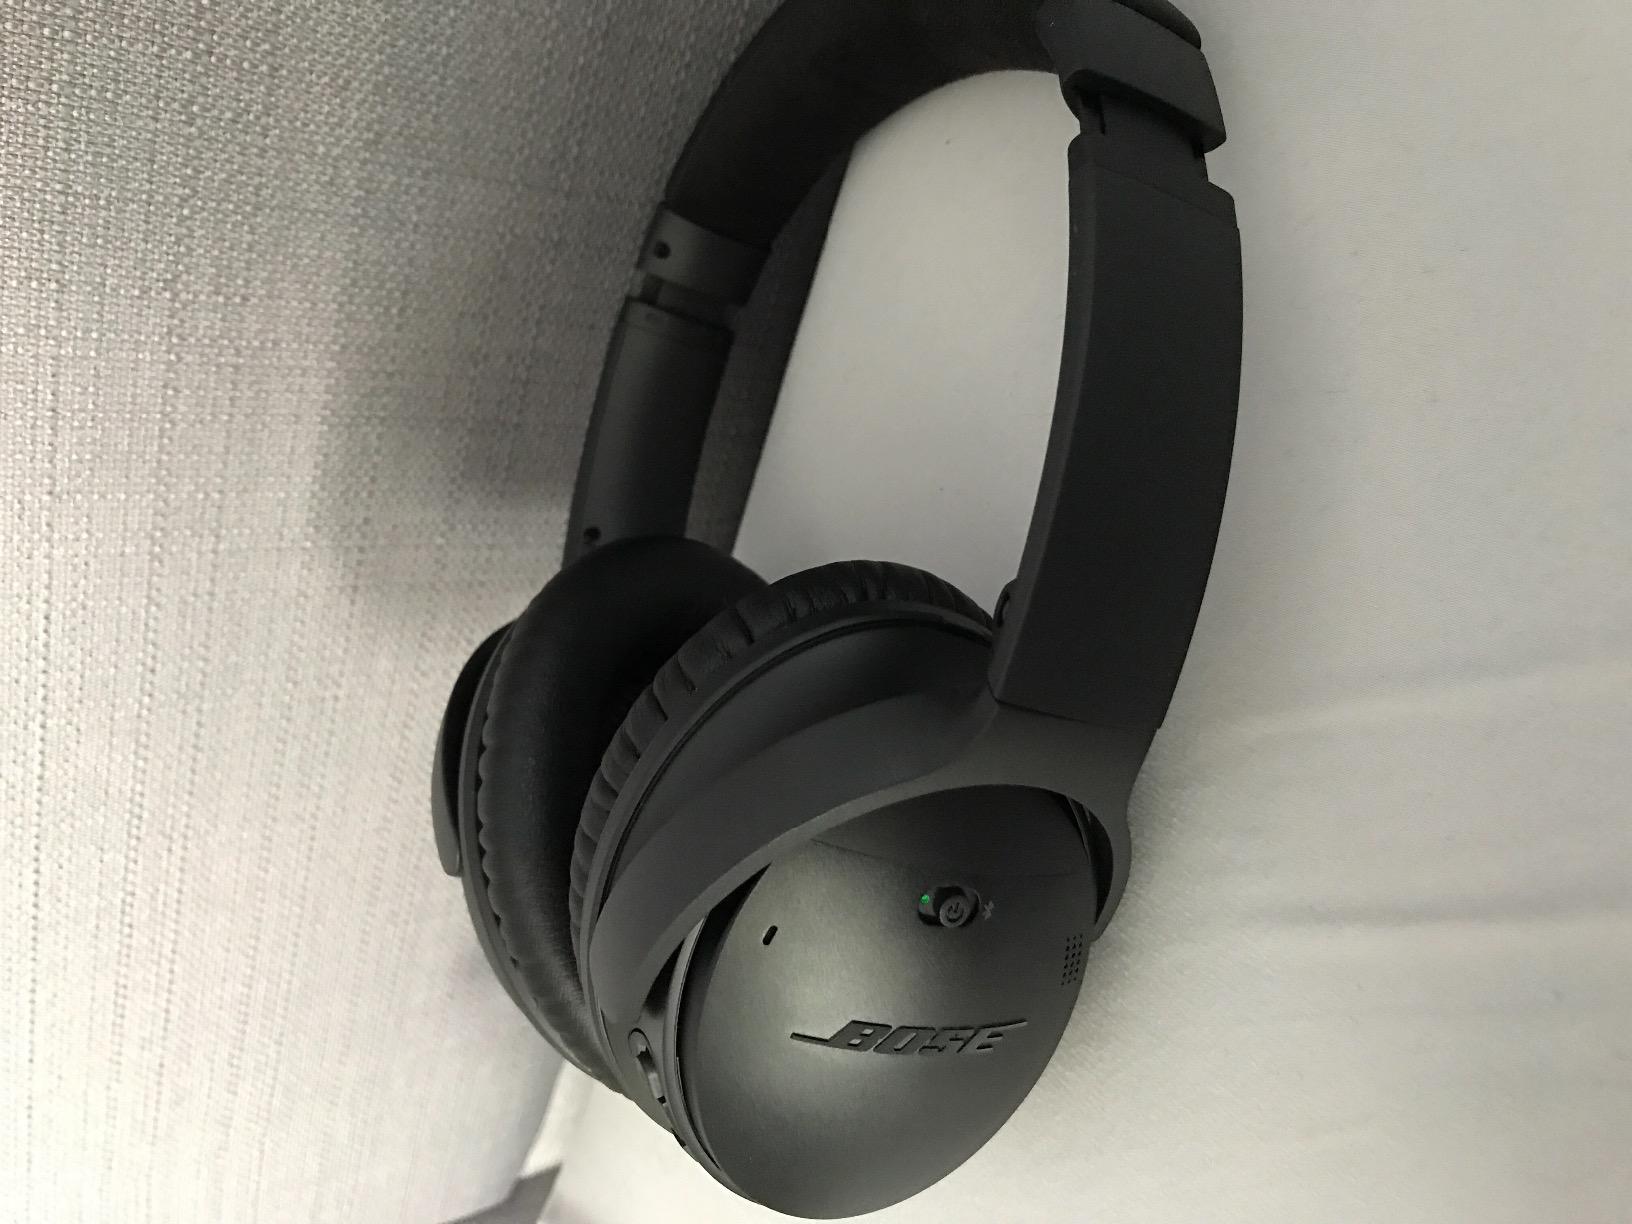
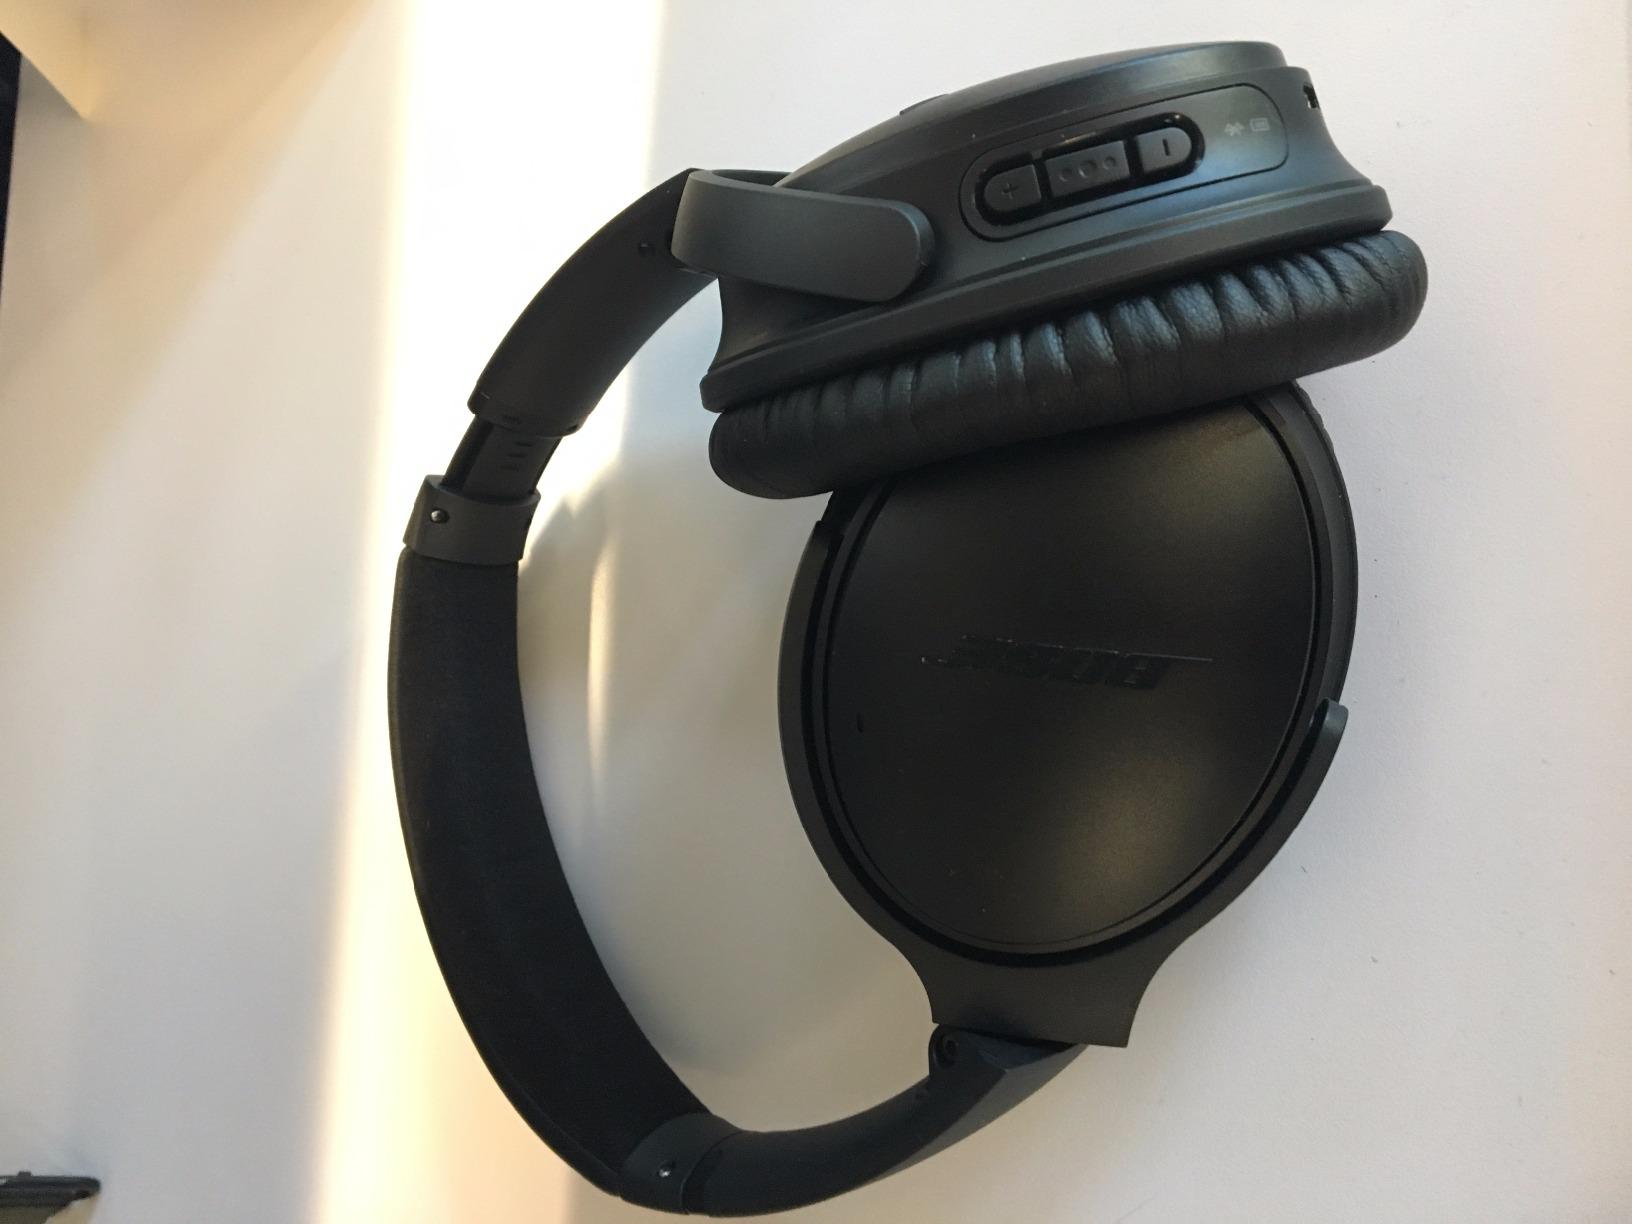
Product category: headphones
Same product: yes